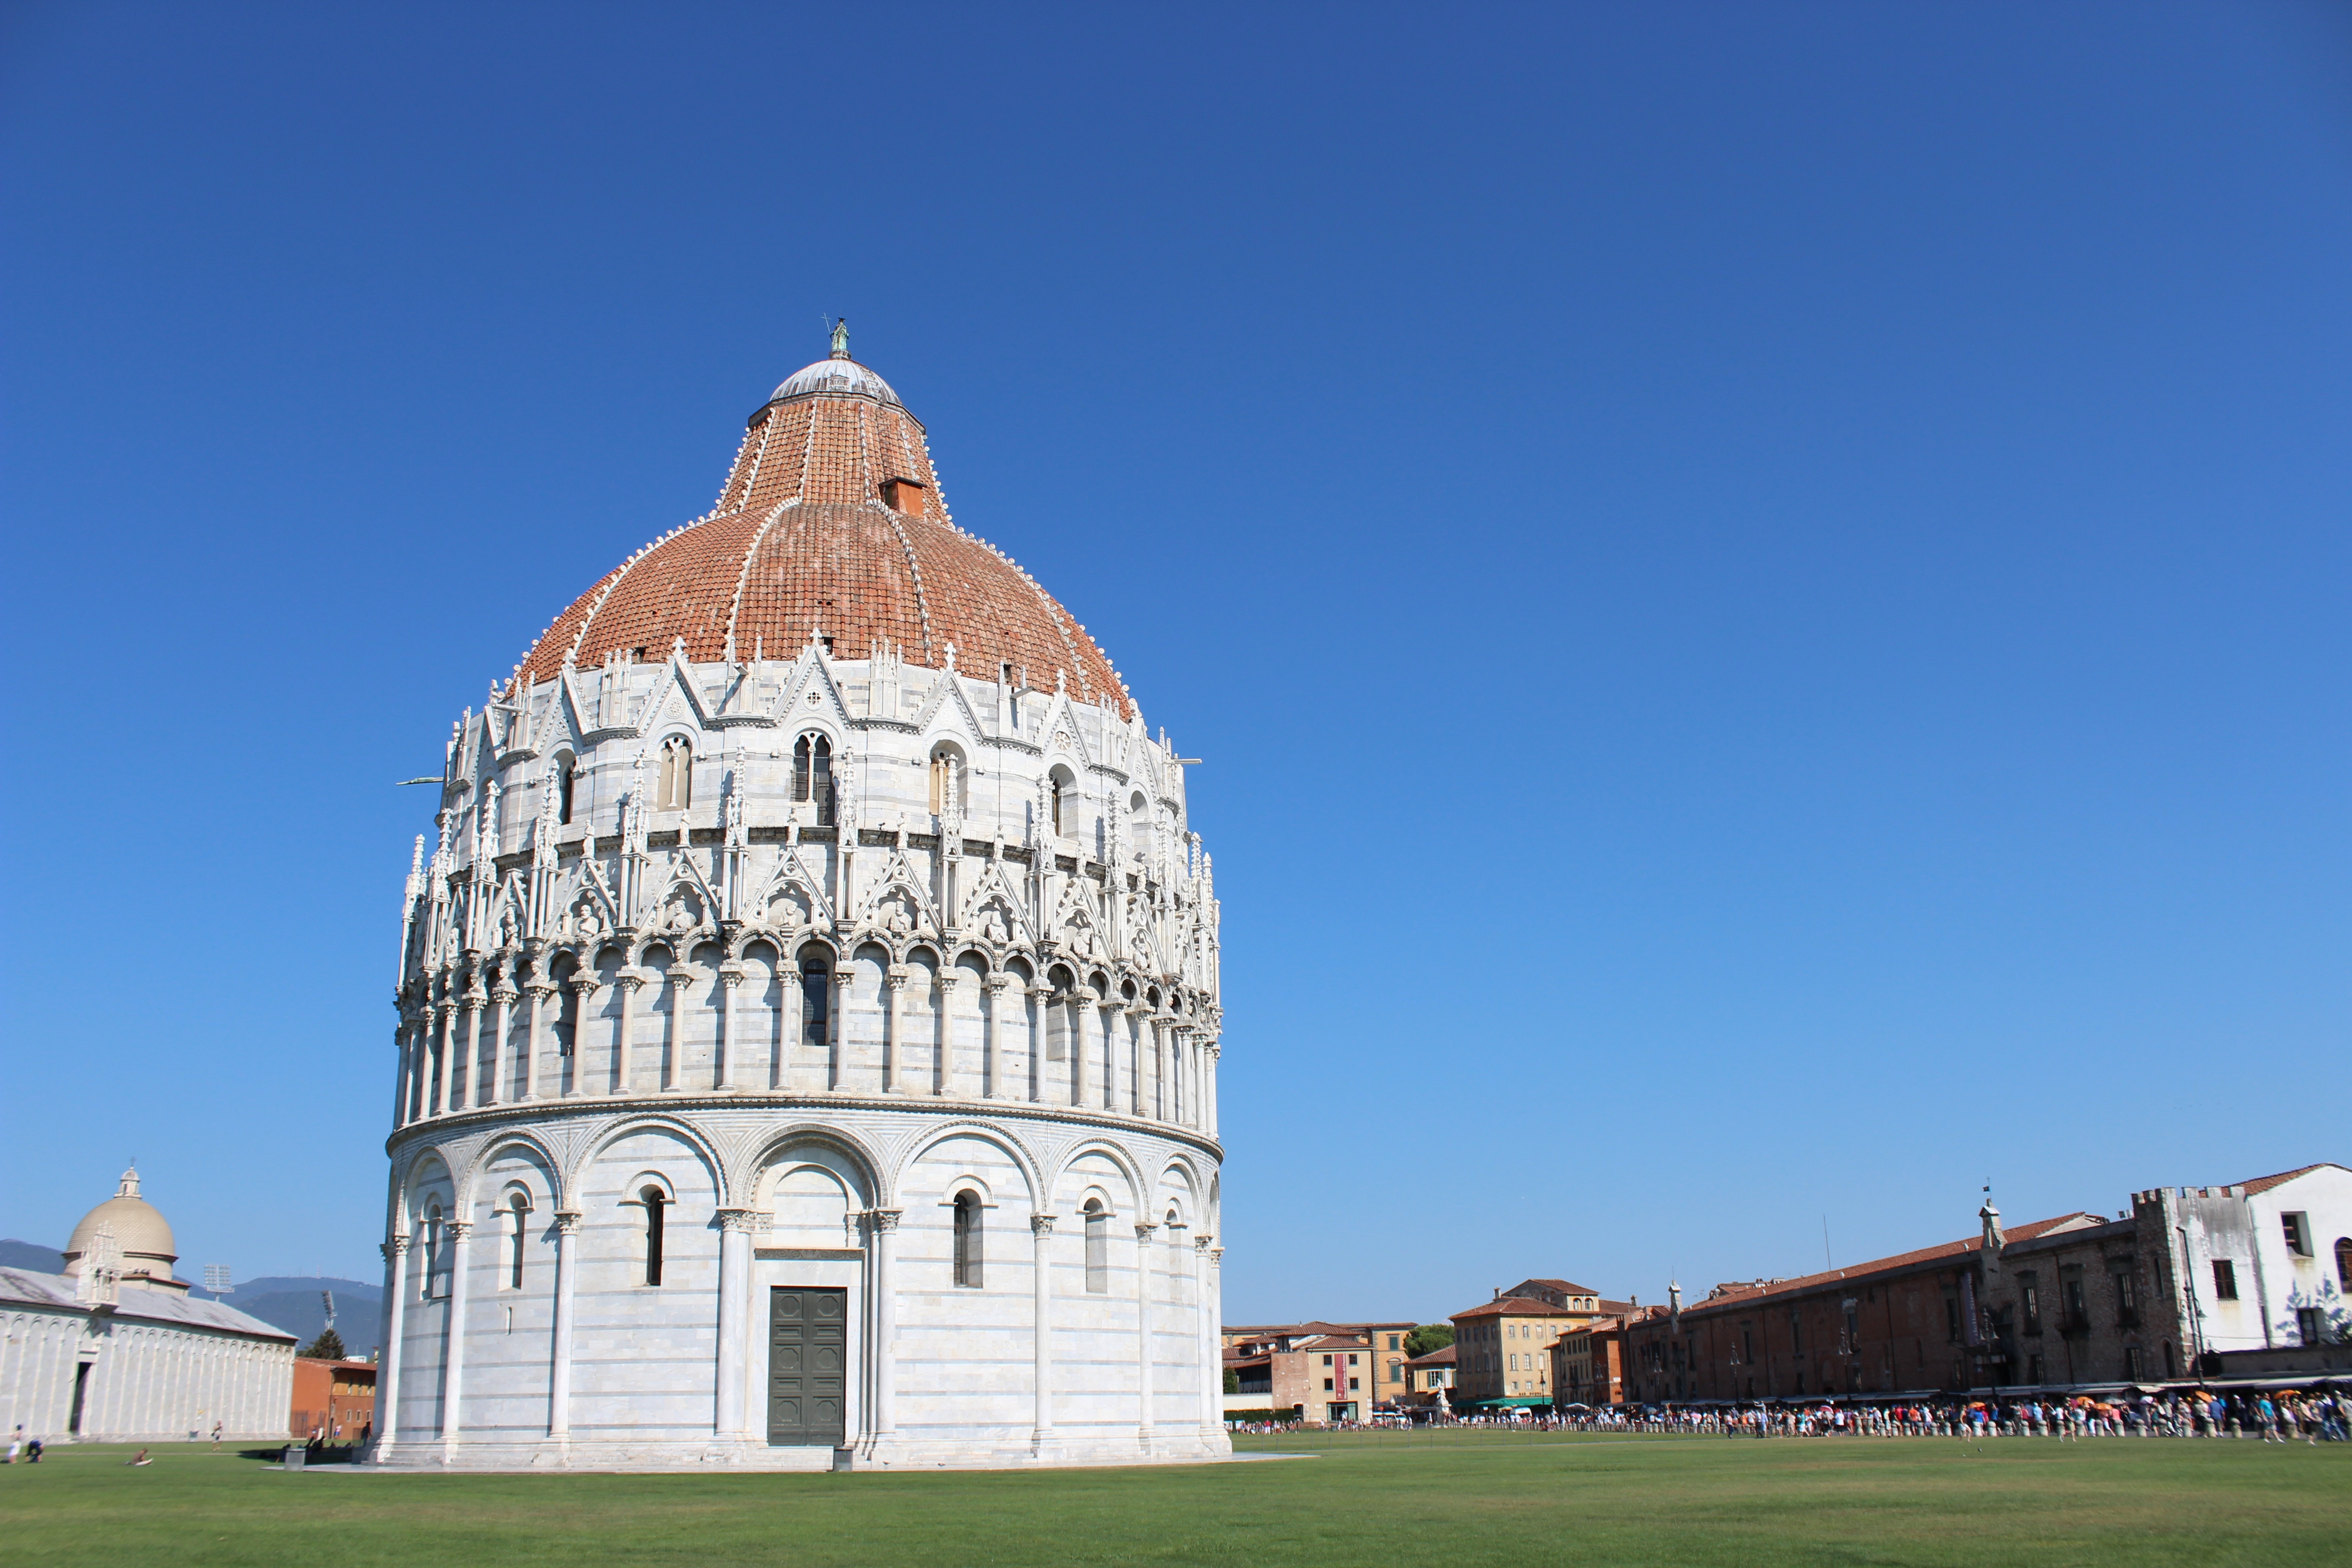
landscape, architecture, building, monument, landmark, italy, tuscany, church, cathedral, place of worship, blue sky, prato, baptistery, pisa, works, dome, historic site, piazza dei miracoli